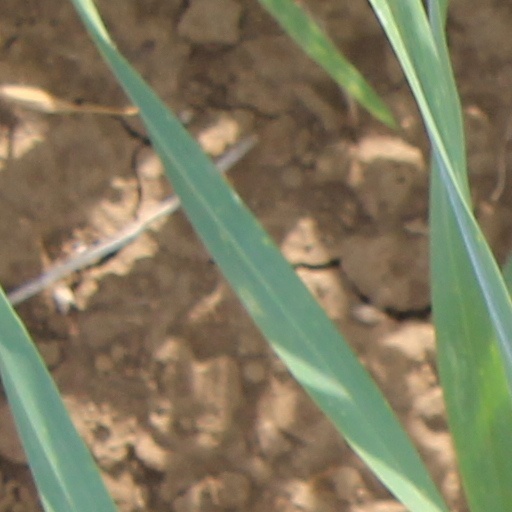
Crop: wheat